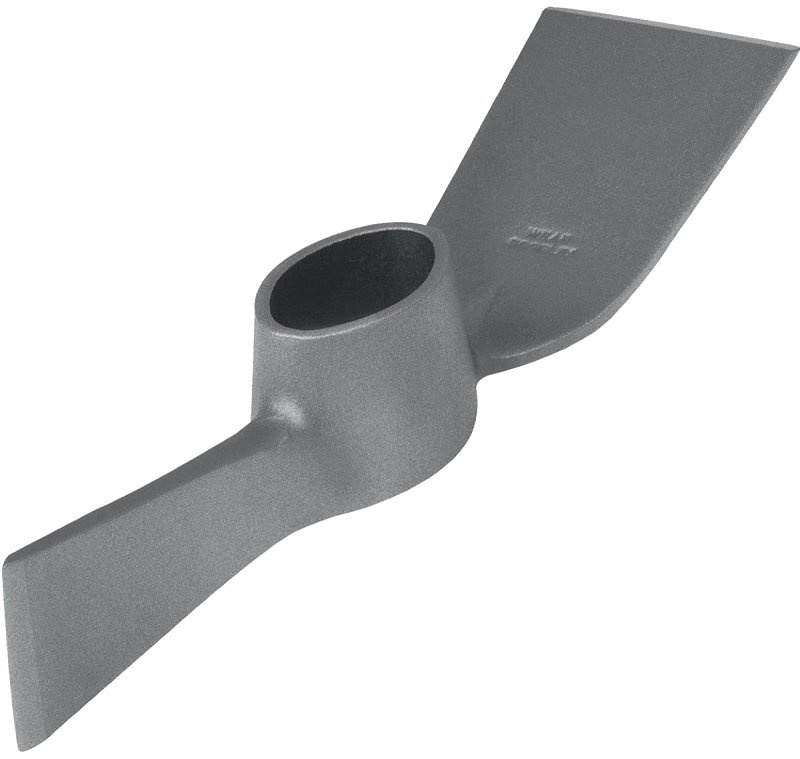
Vulcan 32933 Mattock Cutter
MATTOCK CUTTER HEAD 5 LB FORGD
Brand: Vulcan
Category: Hardware > Tool Accessories > Axe Accessories > Axe Heads